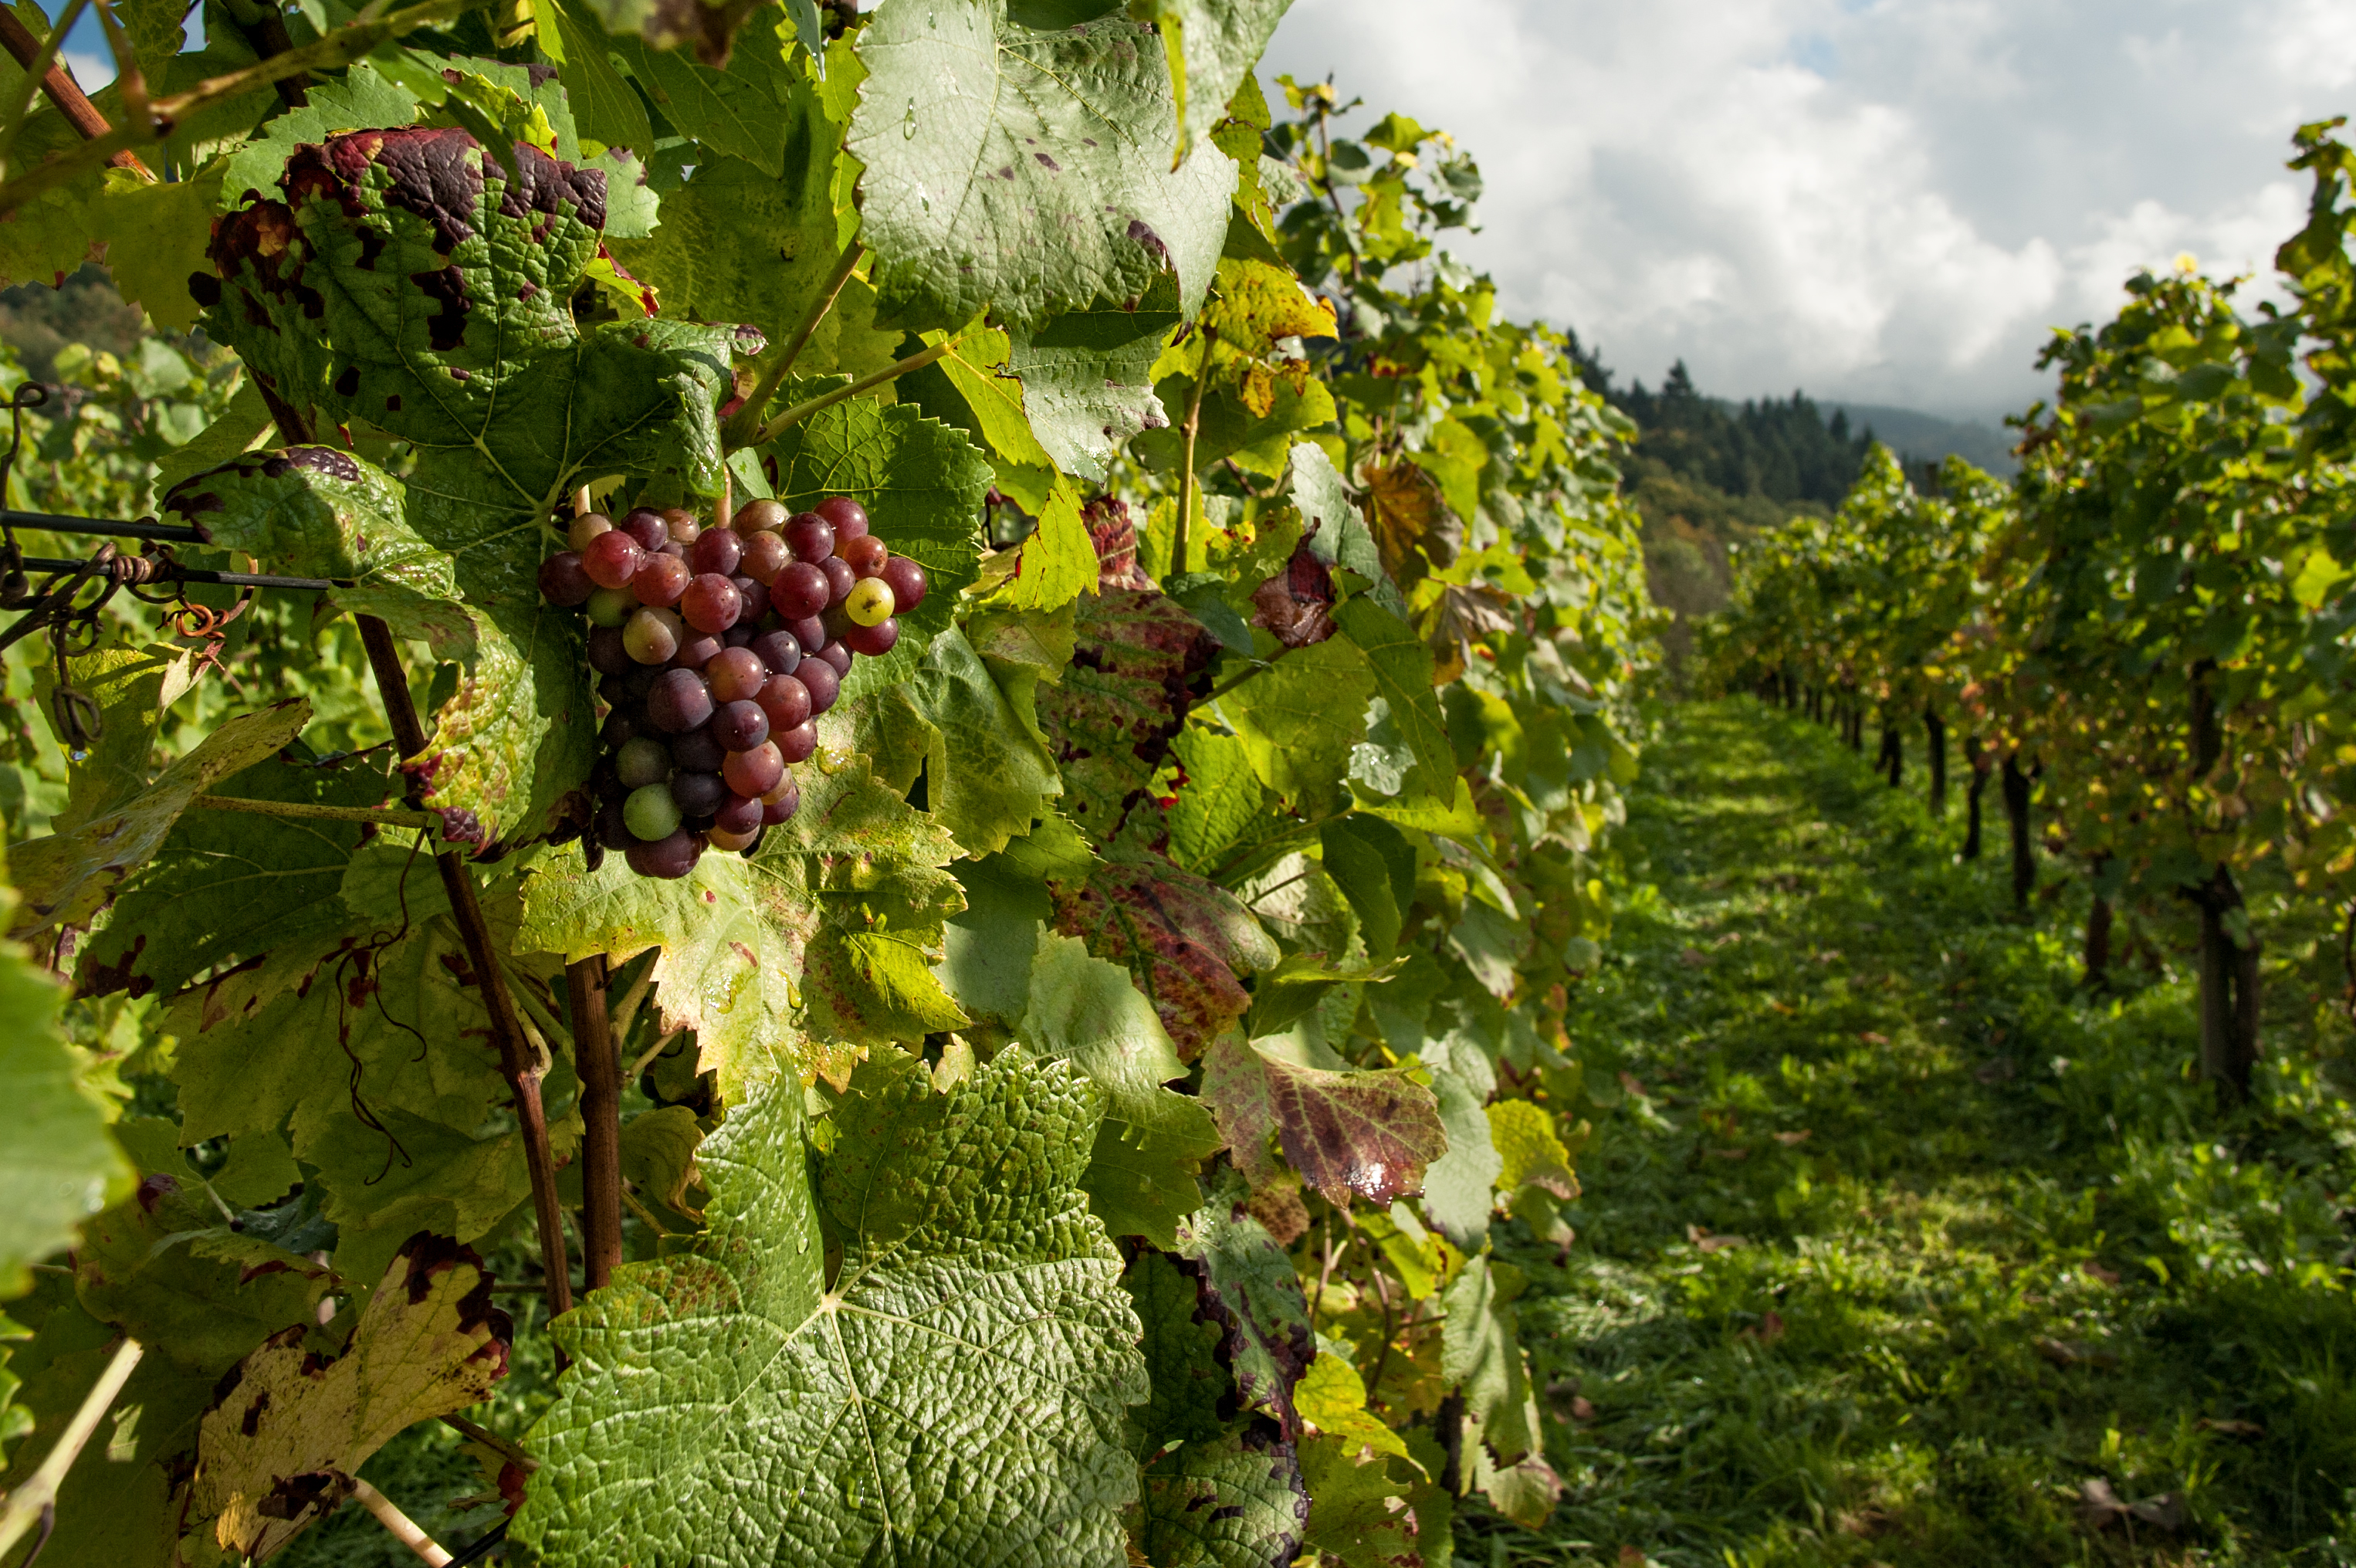
plant, grape, vineyard, field, farm, fruit, leaf, flower, food, produce, autumn, botany, agriculture, garden, leaves, grapes, fruits, grapevines, flowering plant, vitis, land plant, grapevine family